AEKKEA-RAAB

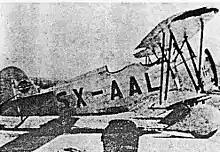
AEKKEA-RAAB Schwalbe II (temporary registration)

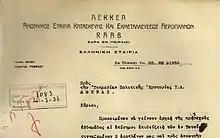
Top part of a 1936 AEKKEA-RAAB company letter addressed to the Greek Civil Aviation Authority. Company headquarters and other details can be seen (Michalis Pararas archive).

The history of AEKKEA ("Anonymos Etaireia Kataskevis Kai Ekmetallefseos Aeroplanon" - "Societe Anonyme Pour la Fabrication et l'Exploitation des Avions Raab"), an aircraft maker based in Greece, is connected with the history of a talented German aircraft designer, Antonius Raab (his first name alternatively known as Antonios, in Greek, and Antonio, in Spanish after his involvement in Spain).